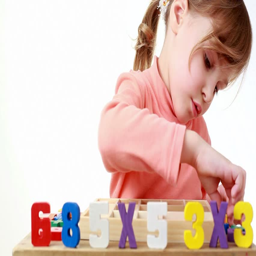
little girl in a red t - shirt puts wooden figures on a table , where box with cells is